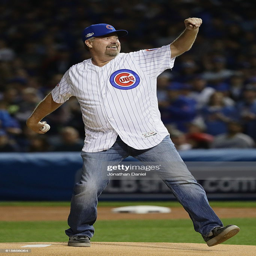
baseball player throws out the first pitch prior to game .